New Hampshire Union Leader

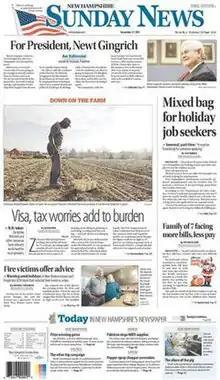
November 27, 2011 front pageof the "New Hampshire Sunday News", which is now the Saturday edition of the "New Hampshire Union Leader"

The New Hampshire Union Leader is a daily newspaper from Manchester, the largest city in the U.S. state of New Hampshire. On Saturdays, it publishes as the "New Hampshire Sunday News."